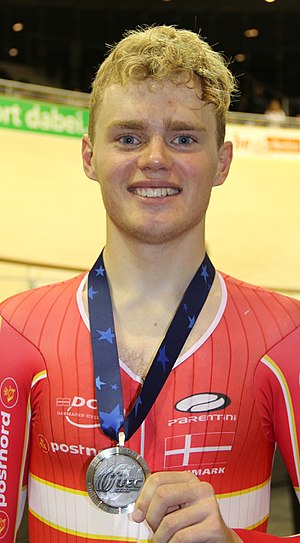
Niklas Larsen
Niklas Larsen er en dansk professionel cykelrytter, der kører for Uno-X Norwegian Development. Han konkurrerer i landevejscykling og i banecykling. Han vandt bronze ved OL i Rio de Janeiro i 2016 og bronze ved VM i banecykling, holdforfølgelse i 2016. Han blev dansk juniormester i enkeltstart i 2014.